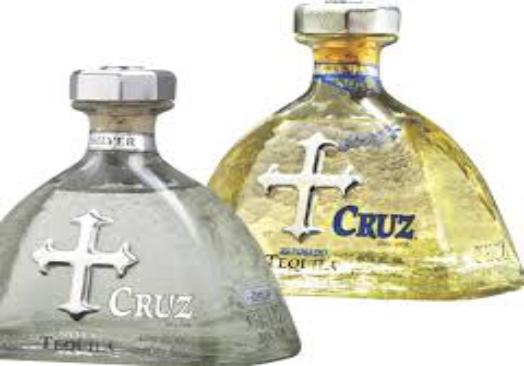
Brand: Cruz Tequila
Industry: Food